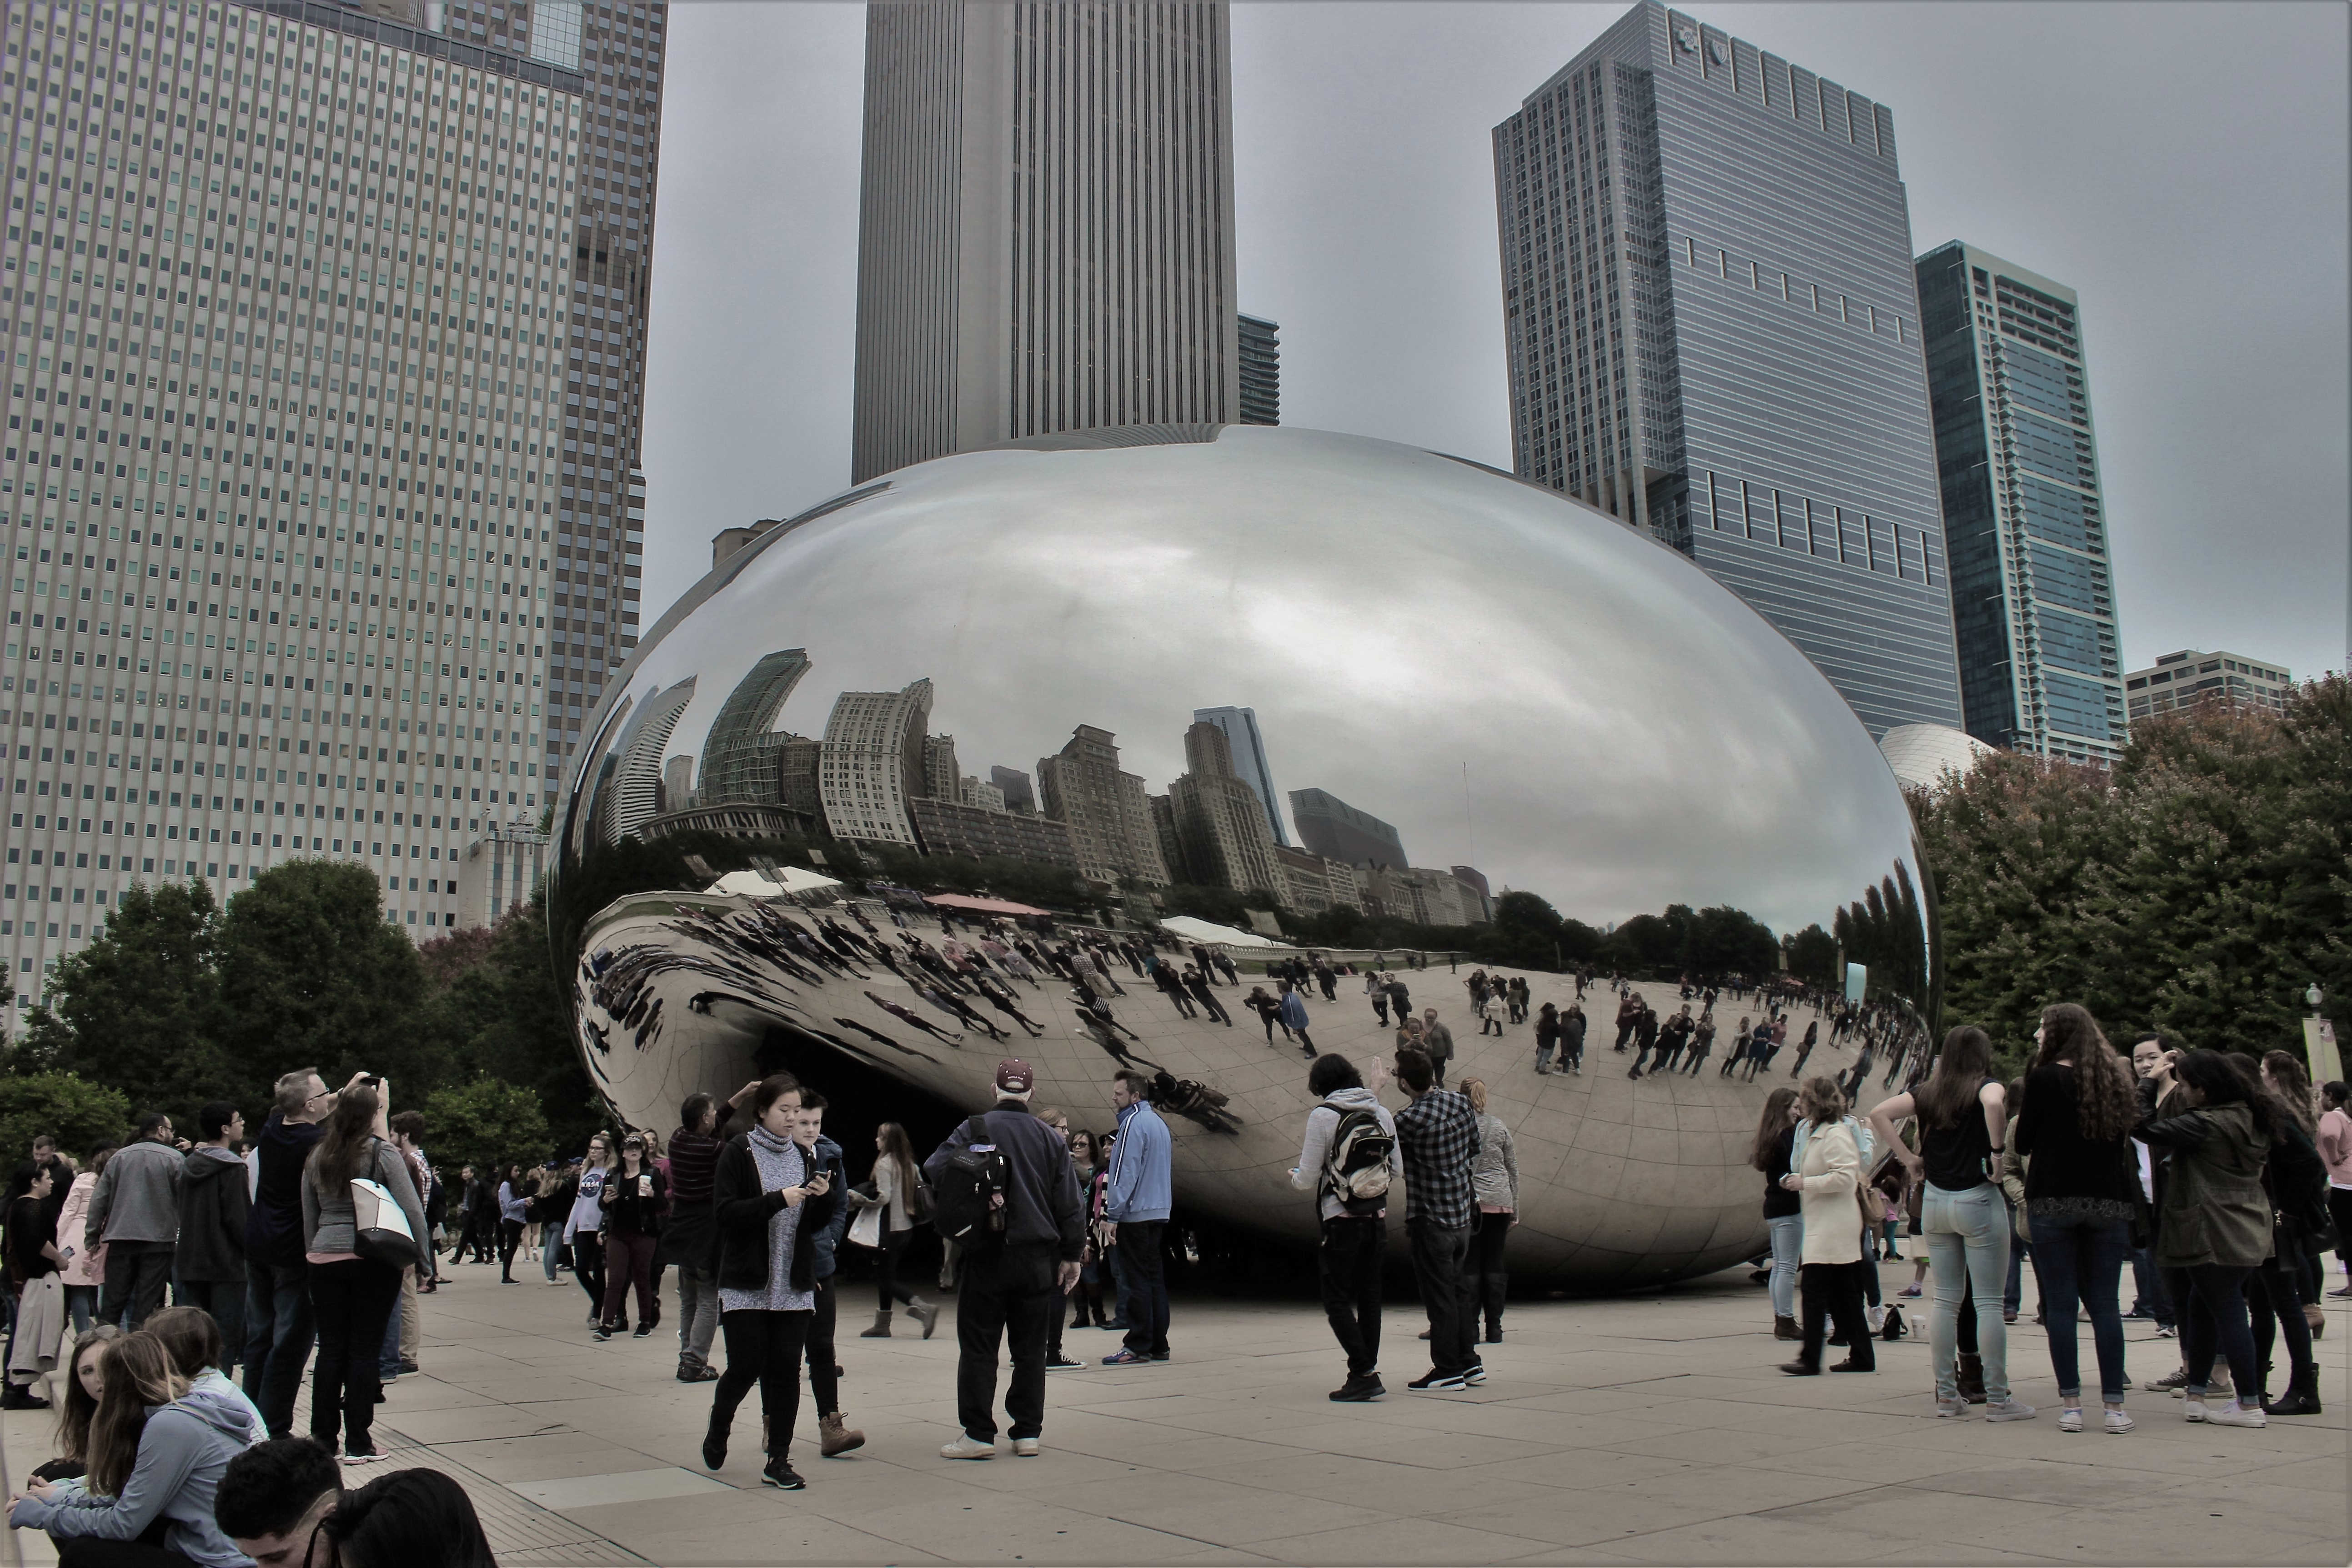
city, monument, downtown, plaza, landmark, memorial, town square, tourist attraction, dome, metropolis